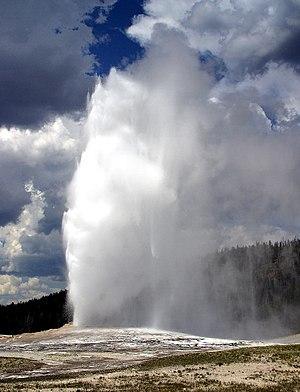
Un geyser est un type particulier de source d'eau chaude qui jaillit par intermittence en projetant à haute température et à haute pression de l'eau et de la vapeur.
Le Old Faithful est un geyser situé dans le parc national de Yellowstone, aux États-Unis. Ce geyser produit l'un des plus grands jets d'eau chaude et de vapeur au monde, avec le Strokkur islandais.